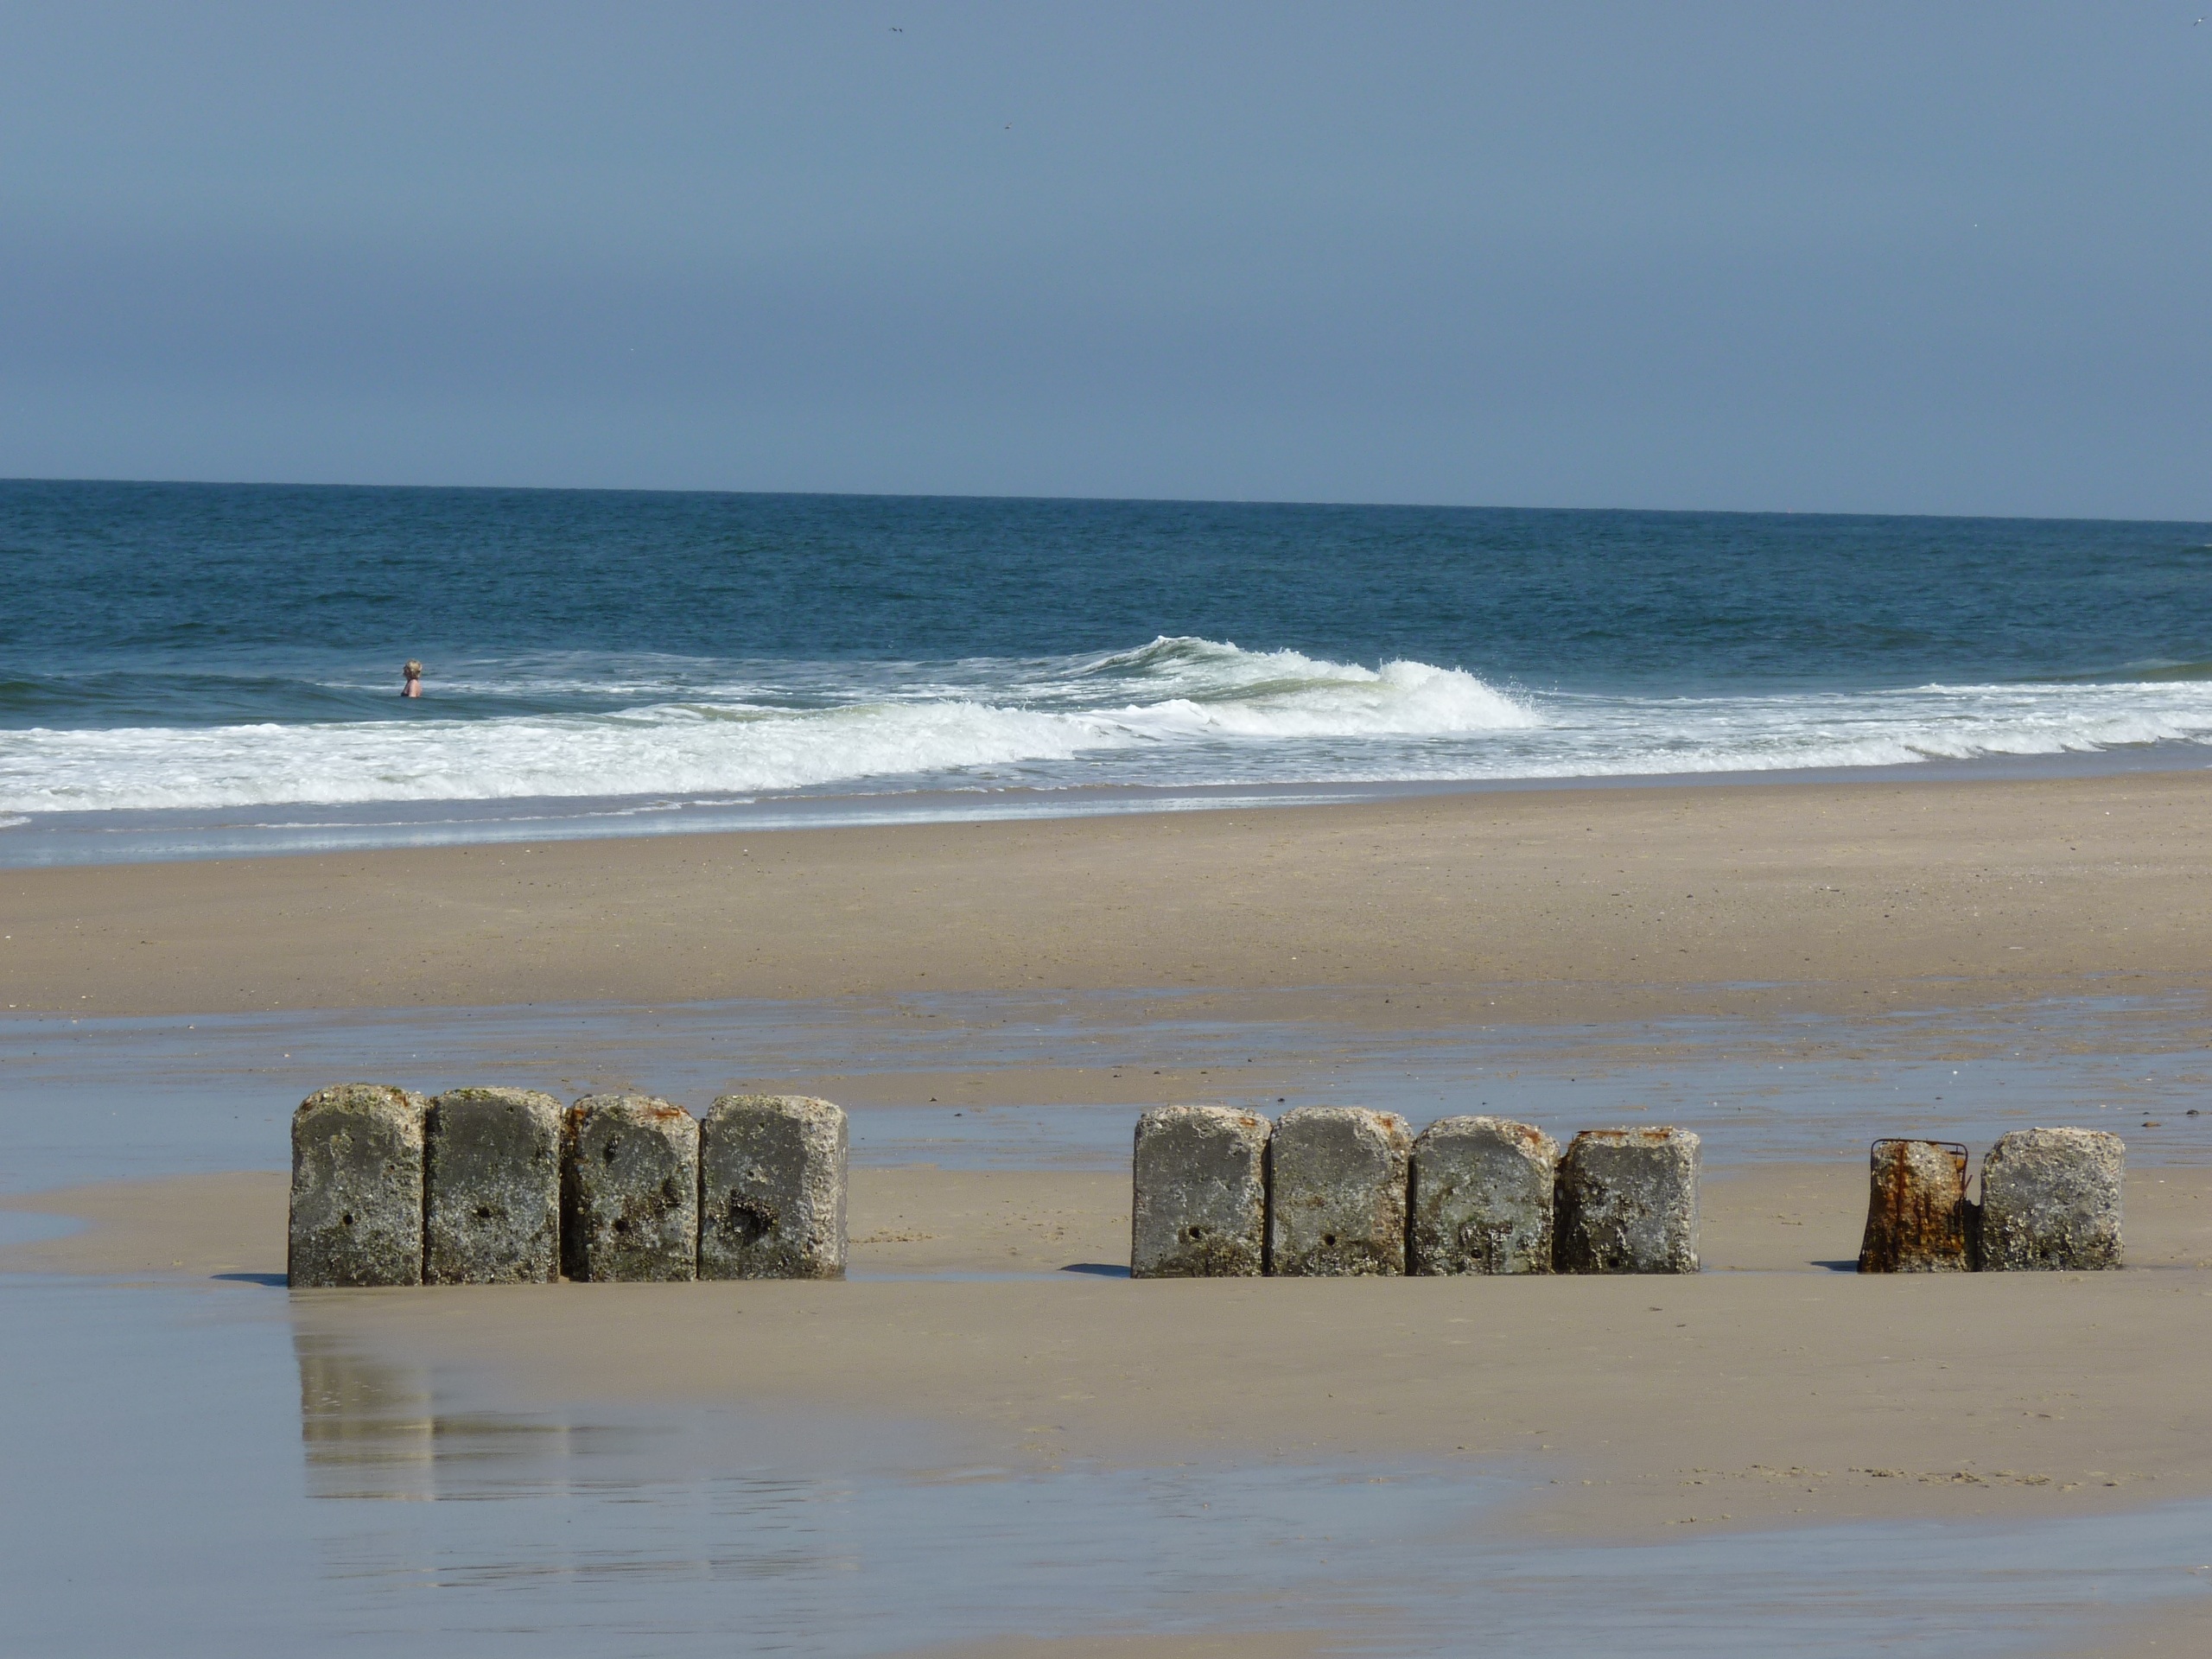
beach, sea, coast, water, sand, rock, ocean, horizon, shore, wave, lake, vacation, bay, terrain, material, body of water, clouds, breakwater, cape, summer holiday, sylt, wind wave